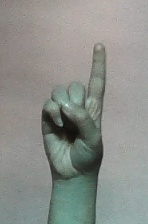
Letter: bb